Scintex Aviation

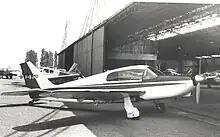
Scintex Rubis at Toussus-le-Noble airfield near Paris in 1967

Scintex was formed in 1956 by Jean-Michel Vernhes and a production line was established to build the Piel CP.301 Emeraude, designed by Claude Piel, initially as the CP.30, under licence for French club and private owners.